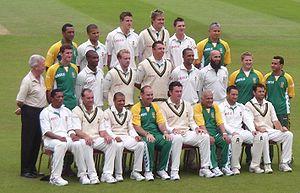
L'équipe d'Afrique de cricket représente l'Afrique du Sud dans les compétitions internationales majeures de cricket, comme la Coupe du monde, et dans les trois principales formes de cricket international : le Test cricket, le One-day International et le Twenty20 international. Elle est sous le patronage de la fédération sud-africaine de cricket, Cricket South Africa.
Le Trophée Basil D'Oliveira est une série de test-matchs disputée entre l'Afrique du Sud et l'Angleterre. La série a été baptisée de cette manière en 2004 en hommage à Basil D'Oliveira, joueur de cricket de couleur sud-africain émigré en Angleterre et international avec cette équipe. Si la série s'achève sur un résultat nul, le trophée est conservé par le tenant du titre.